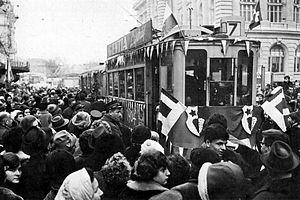
Photo: ASL Cette photo a peut être été prise le 6 janvier 1964, dernier jour de la ligne 7 à la place Saint-François, c'était le dernier tram qui effectuait le parcour La Rosiaz-Renens. (A voir le monde, je pense que les citoyens de lausanne ne devaient pas être pour la disparition des Trams)
L'ancien tramway de Lausanne est un système de tramway qui a fonctionné dans la ville vaudoise de Lausanne, en Suisse entre 1896 et 1964. Ce réseau était composé, à son apogée, de 13 lignes totalisant 66,2 km de voies à écartement métrique. Il était exploité par la Société des tramways lausannois depuis sa création, sauf pour les lignes issues du rachat de la Compagnie des chemins de fer électriques régionaux du Jorat en 1910.